Postage stamps and postal history of Queensland

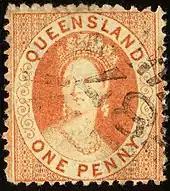
A 1868 stamp of Queensland, SG 59

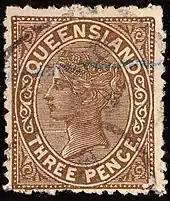
A 1890 stamp of Queensland, SG 192

This is a survey of the postage stamps and postal history of Queensland, a former British Crown Colony that is now part of Australia.